Arnold Antonin

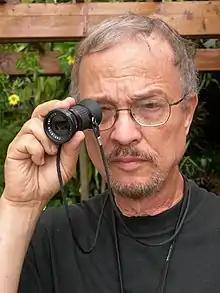
Filmmaker Arnold Antonin was honored as part of the Book Fortnight 2019 which ran from June 2 to 20, 2019.

Arnold Antonin (born 1942 in Port-au-Prince, Haiti) is a Haitian film director.